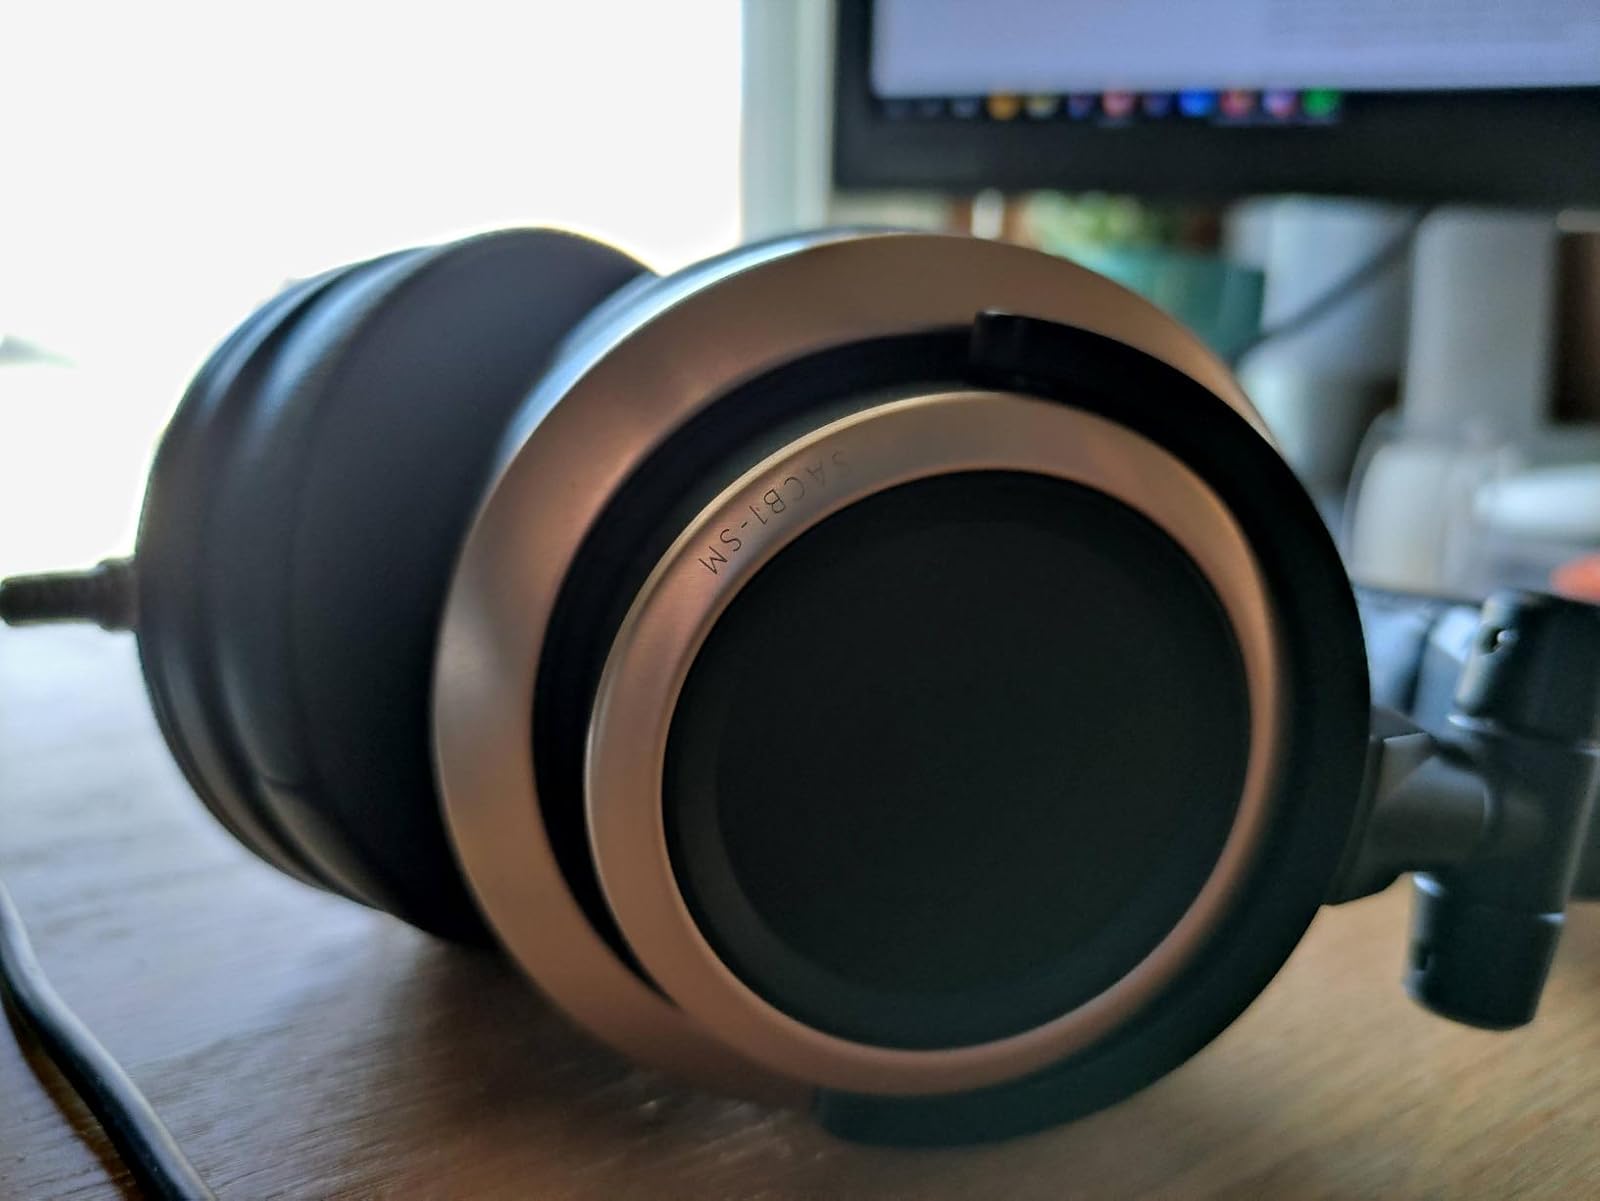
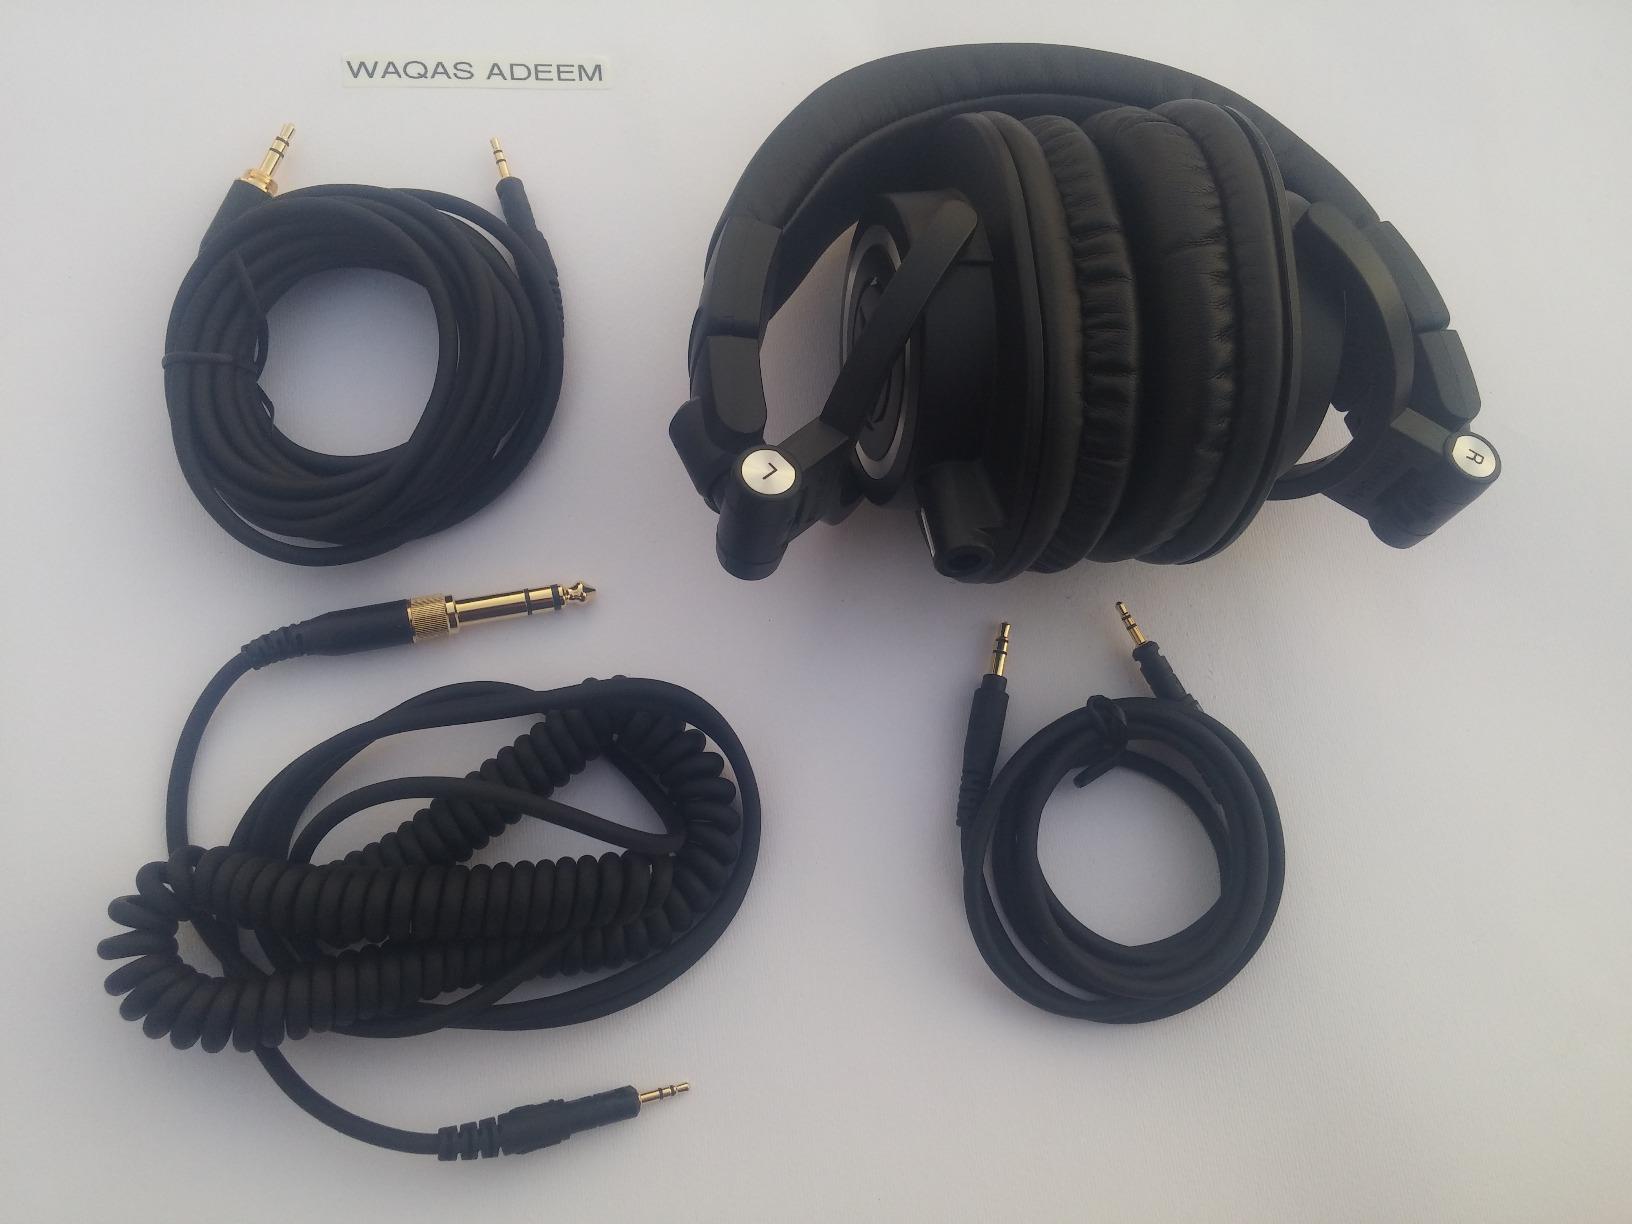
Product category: headphones
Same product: no